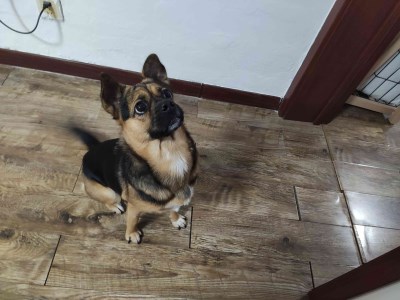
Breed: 3336-n000121-chinese_rural_dog